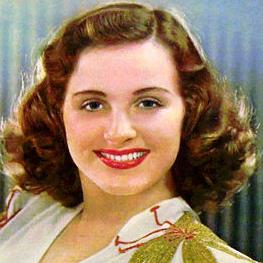
Age: 19